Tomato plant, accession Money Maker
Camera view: vertical (180 deg); turntable rotation: 240 degrees
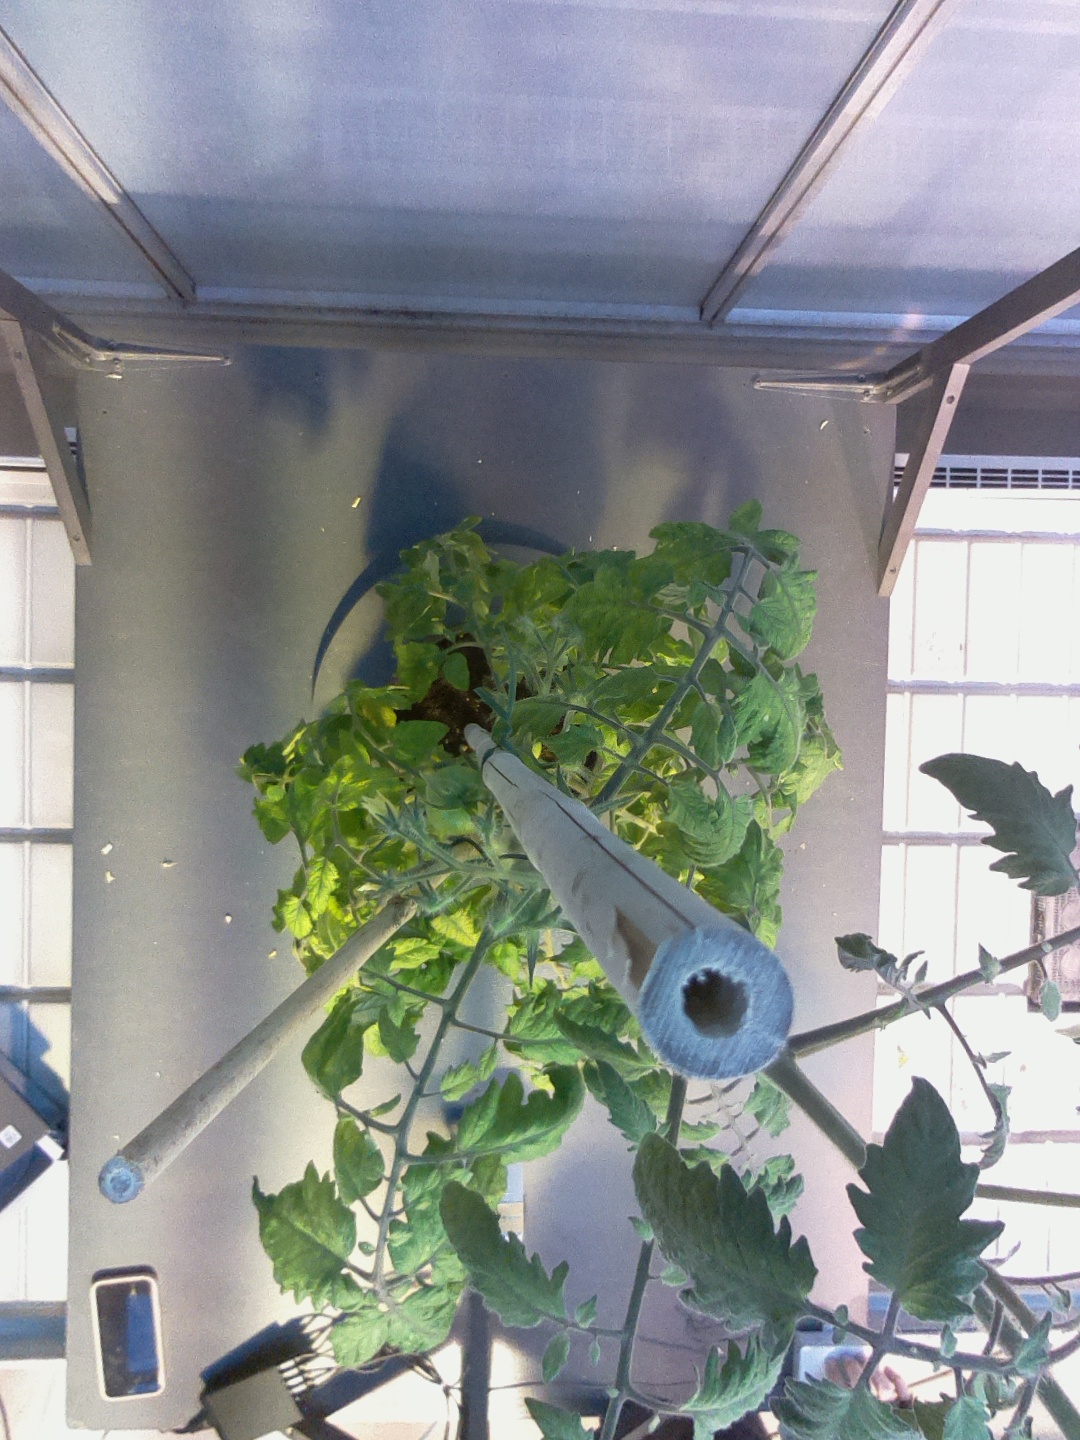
BBCH growth stage 73: 30%-40% of final fruit size